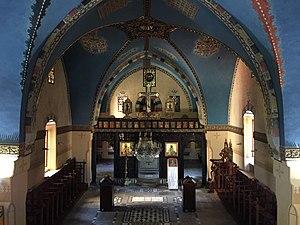
eglise saint jean
Le monastère Saint Jean de Khenchara est un monastère se trouvant dans le village de Khenchara du caza du Metn au Liban. La première imprimante en lettres arabes au Moyen-Orient y est conservée. Il est la résidence de l'Ordre basilien choueirite.